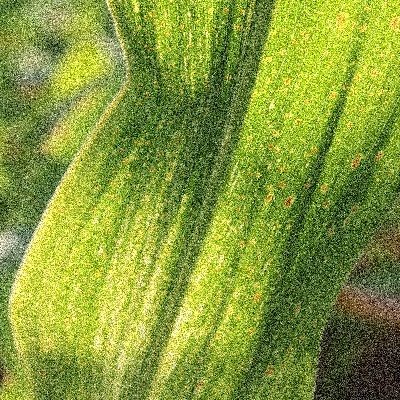
Label: Corn_(Maize)___Maize_Streak_Virus